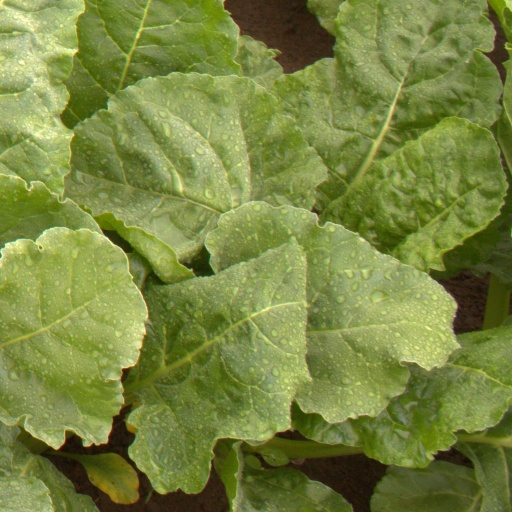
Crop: sugar beet